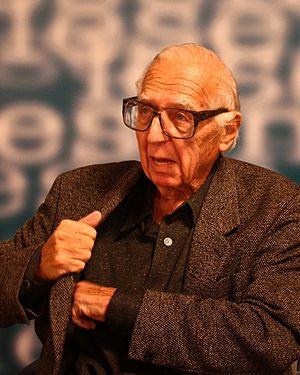
Georg Kreisler est un musicien, auteur-compositeur-interprète satirique américain d'origine autrichienne.